Atlas of Peculiar Galaxies

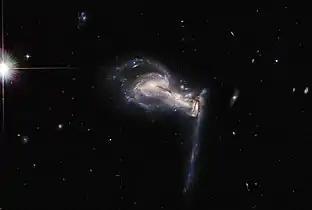
Arp 195, an interacting galaxy triplet located in the constellation Lynx, about 747 million light-years from Earth

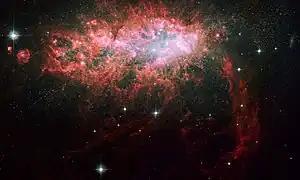
Starburst activity in nearby dwarf galaxy NGC 1569 (Arp 210).

The ejecta in many of these objects appear to be tidal features created by gravitational interactions. In some cases (such as for NGC 5544 and NGC 5545 in Arp 199), the "ejecta" are clearly a spiral galaxy viewed edge-on that happens to line up with another galaxy's nucleus.